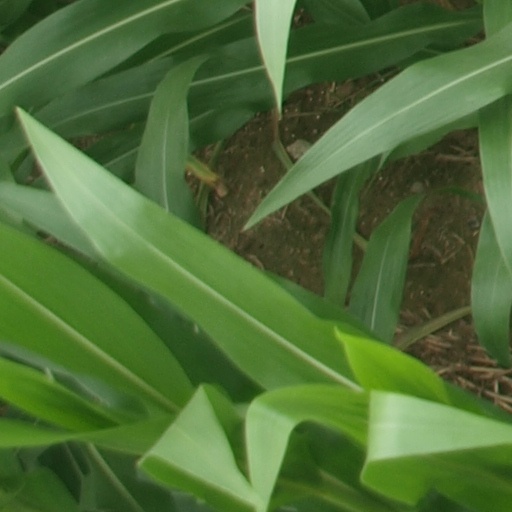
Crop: maize; corn